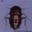
Label: cockroach